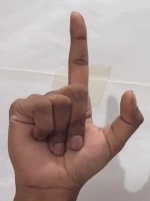
ASL sign: L